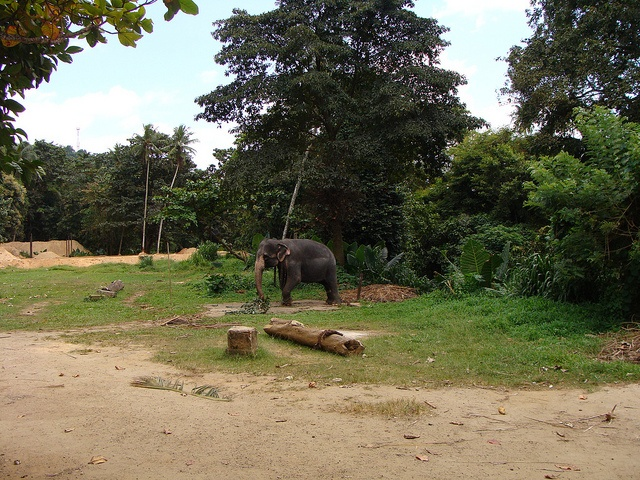
A elephant that is standing in the grass.
A very cute elephant in a big grassy field.
An elephant in front of a tree line holding a leaved branch.
An elephant standing on a field next to forest.
An elephant standing in a grassy field with trees in the background.